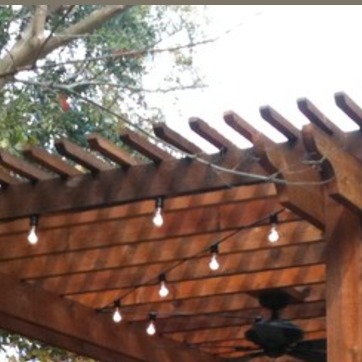
Material: wood